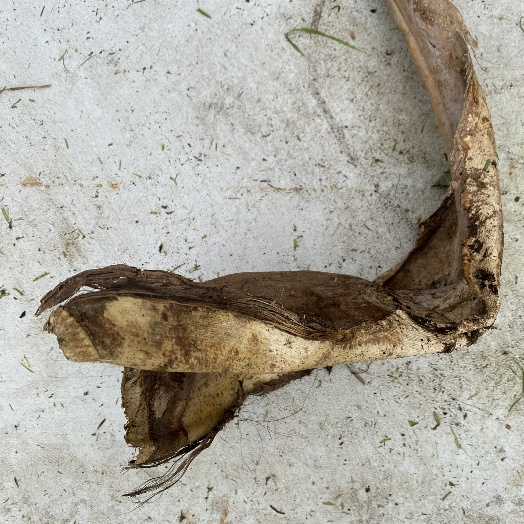
Label: Vegetation